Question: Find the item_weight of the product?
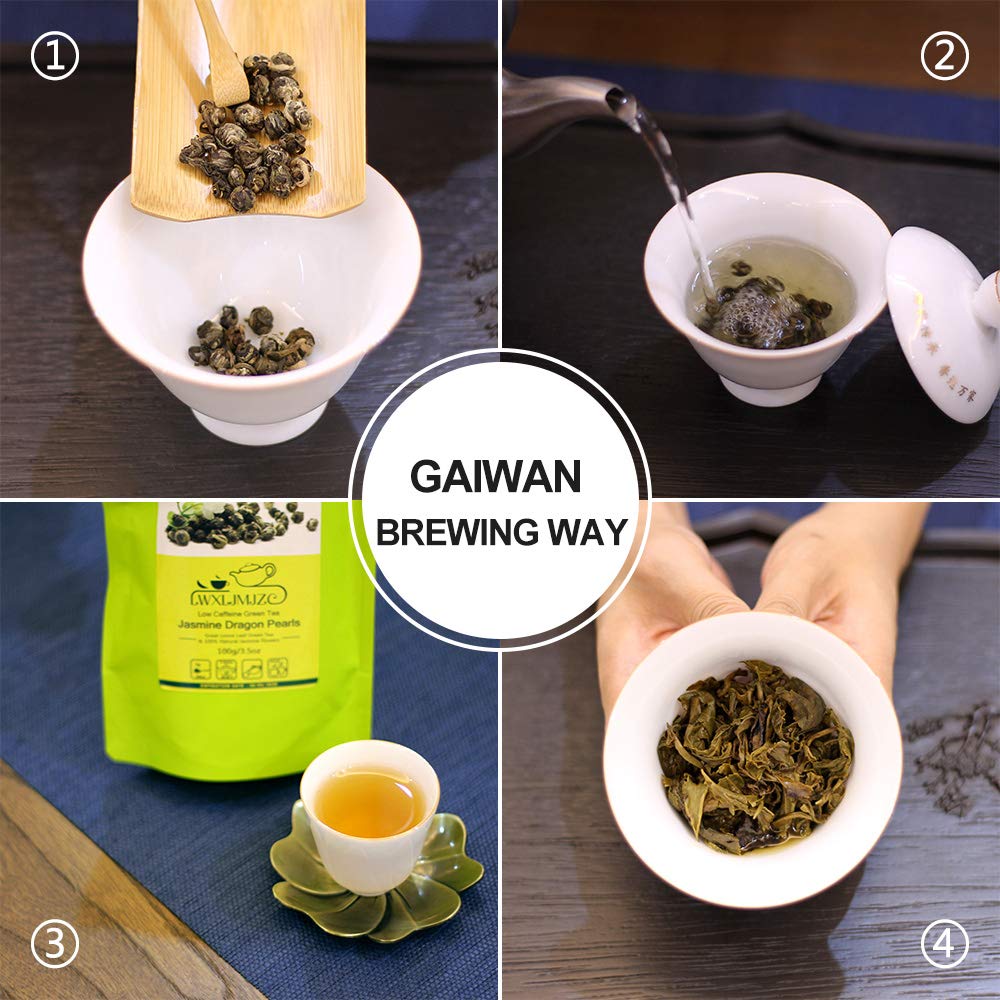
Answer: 100.0 gram